Beelitz

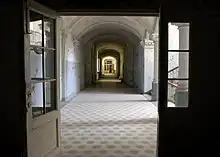
Beelitz-Heilstätten: hallway, 2005 condition

Beelitz-Heilstätten, a district of the town, is home to a large hospital complex of about 60 buildings including a cogeneration plant erected in 1898 according to the plans of architect Heino Schmieden. Originally designed as a sanatorium by the Berlin workers' health insurance corporation, the complex from the beginning of World War I on was a military hospital of the Imperial German Army. During October and November 1916, Adolf Hitler recuperated at Beelitz-Heilstätten after being wounded in the leg at the Battle of the Somme.